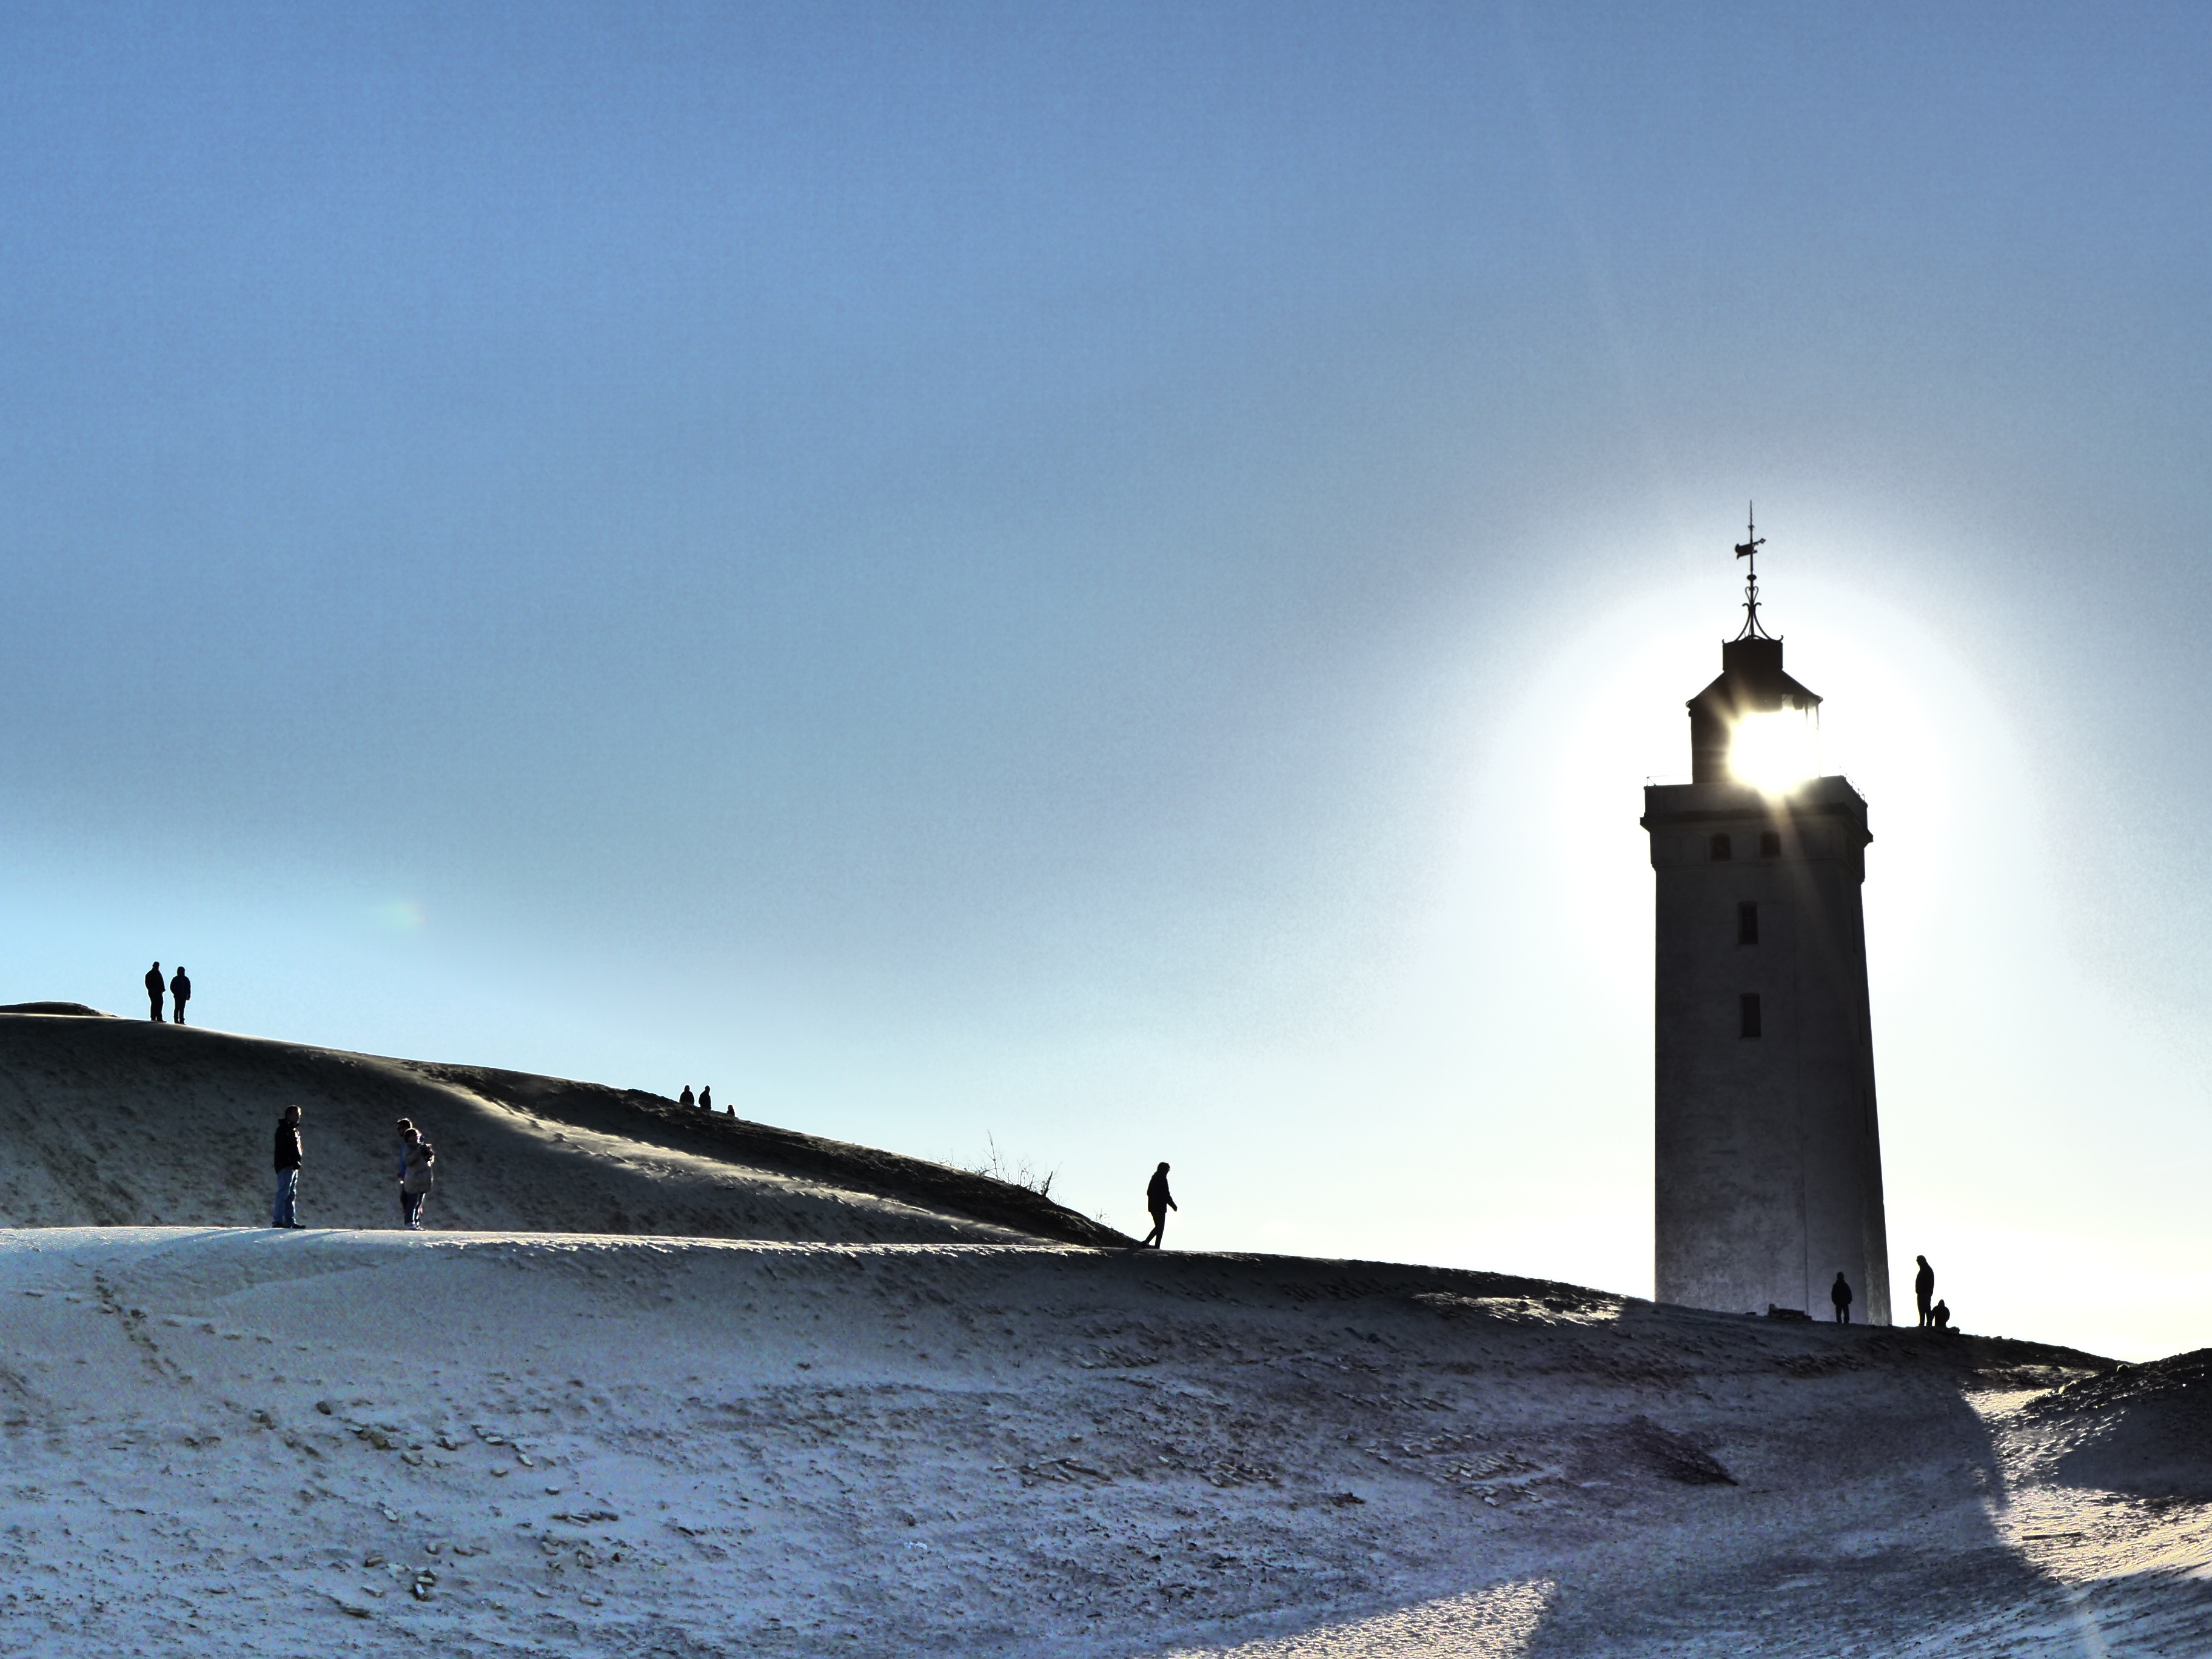
landscape, sea, coast, sand, snow, winter, light, lighthouse, desert, dune, vehicle, tower, landmark, signal, light house, nautical, marine, safety, denmark, hope, navigation, dramatic, maritime, footsteps, scandinavia, l nstrup